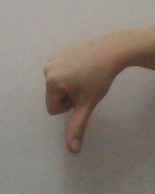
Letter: waw